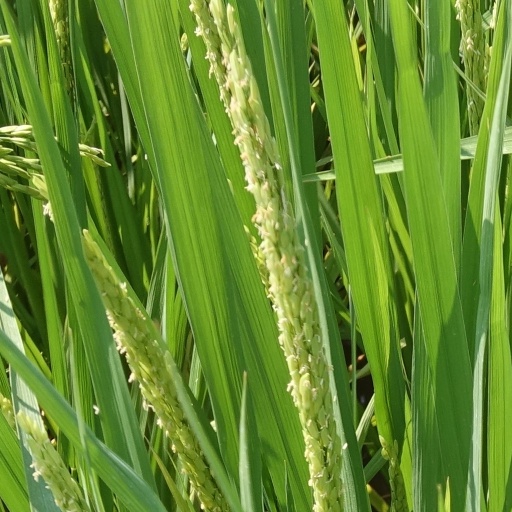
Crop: rice